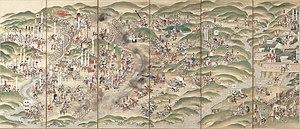
L'arquebuse est une arme à feu de portée effective limitée, assez lourde et encombrante mais dont on pouvait épauler les dernières versions.
Anayama Nobukimi, aussi connu sous son nom bouddhiste Anayama Baisetsu, est un des vingt-quatre généraux de Takeda Shingen, dont il est également le neveu et le beau-frère. Après la mort de Shingen, il sert également son fils, Takeda Katsuyori, avant de le trahir en 1582.
1575 est une année commune commençant un samedi.